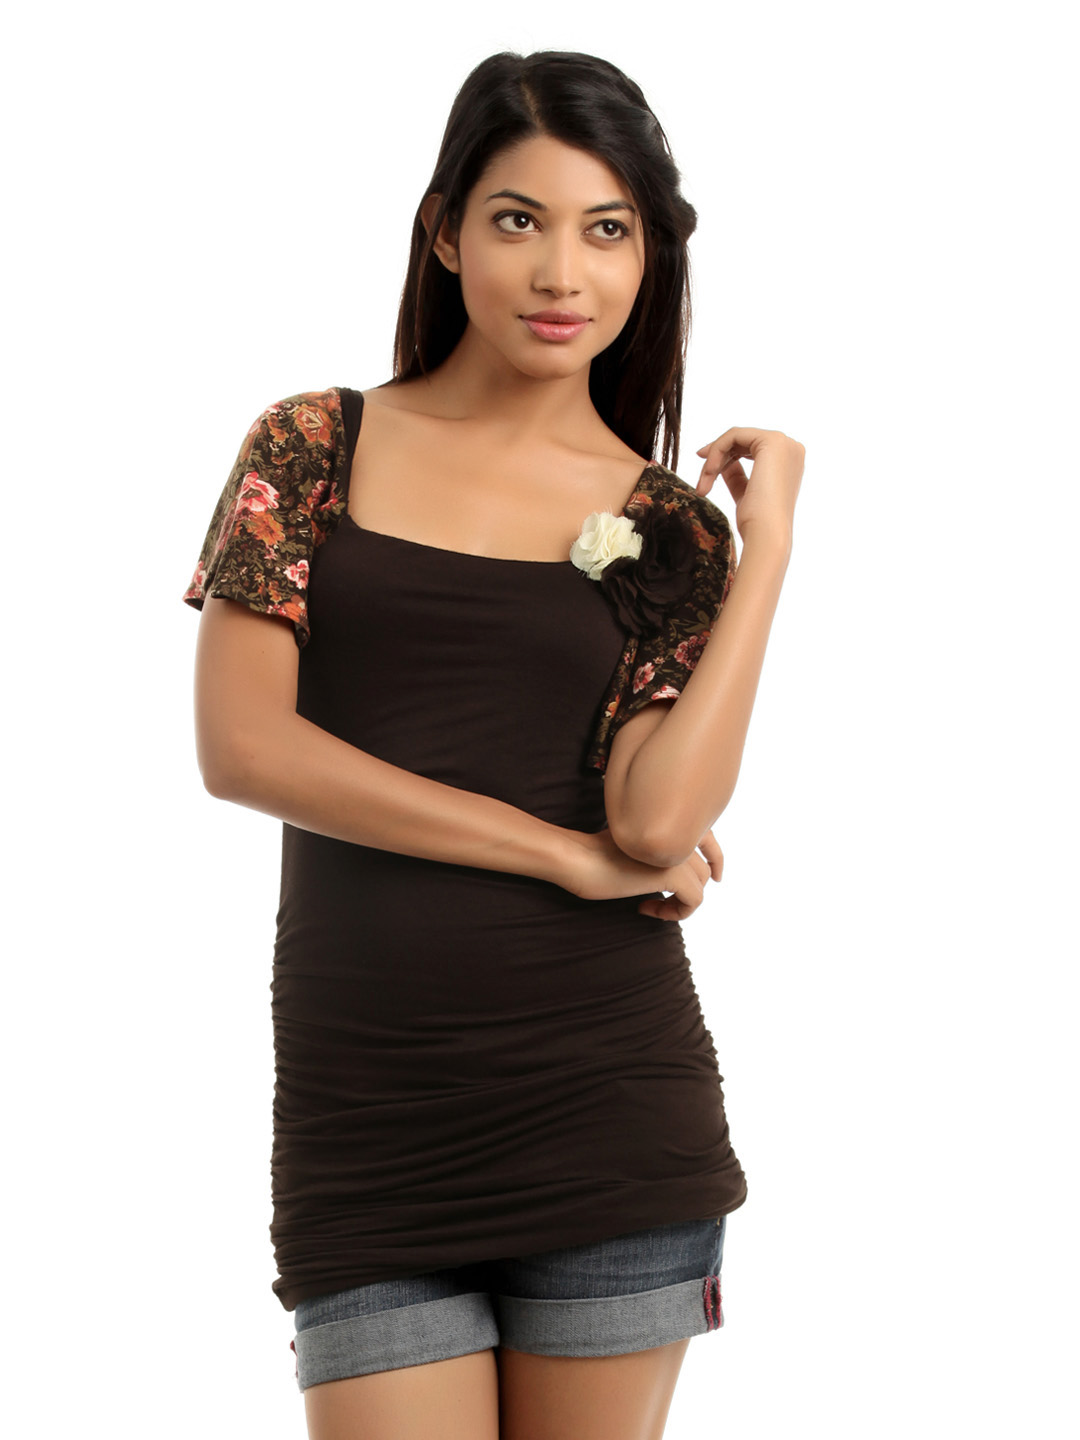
Tonga Women Brown Top
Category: Apparel / Topwear / Tops
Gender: Women
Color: Brown
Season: Summer 2012
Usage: Casual